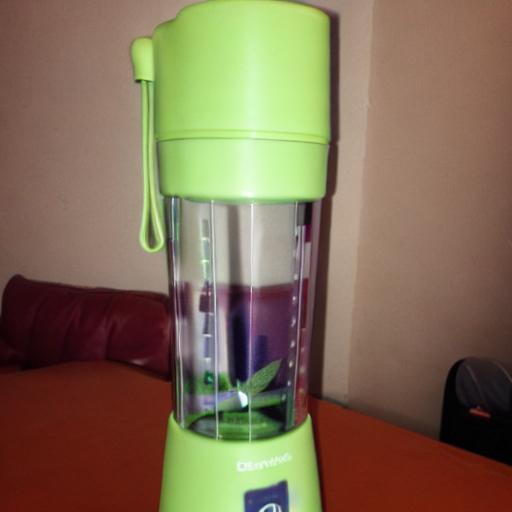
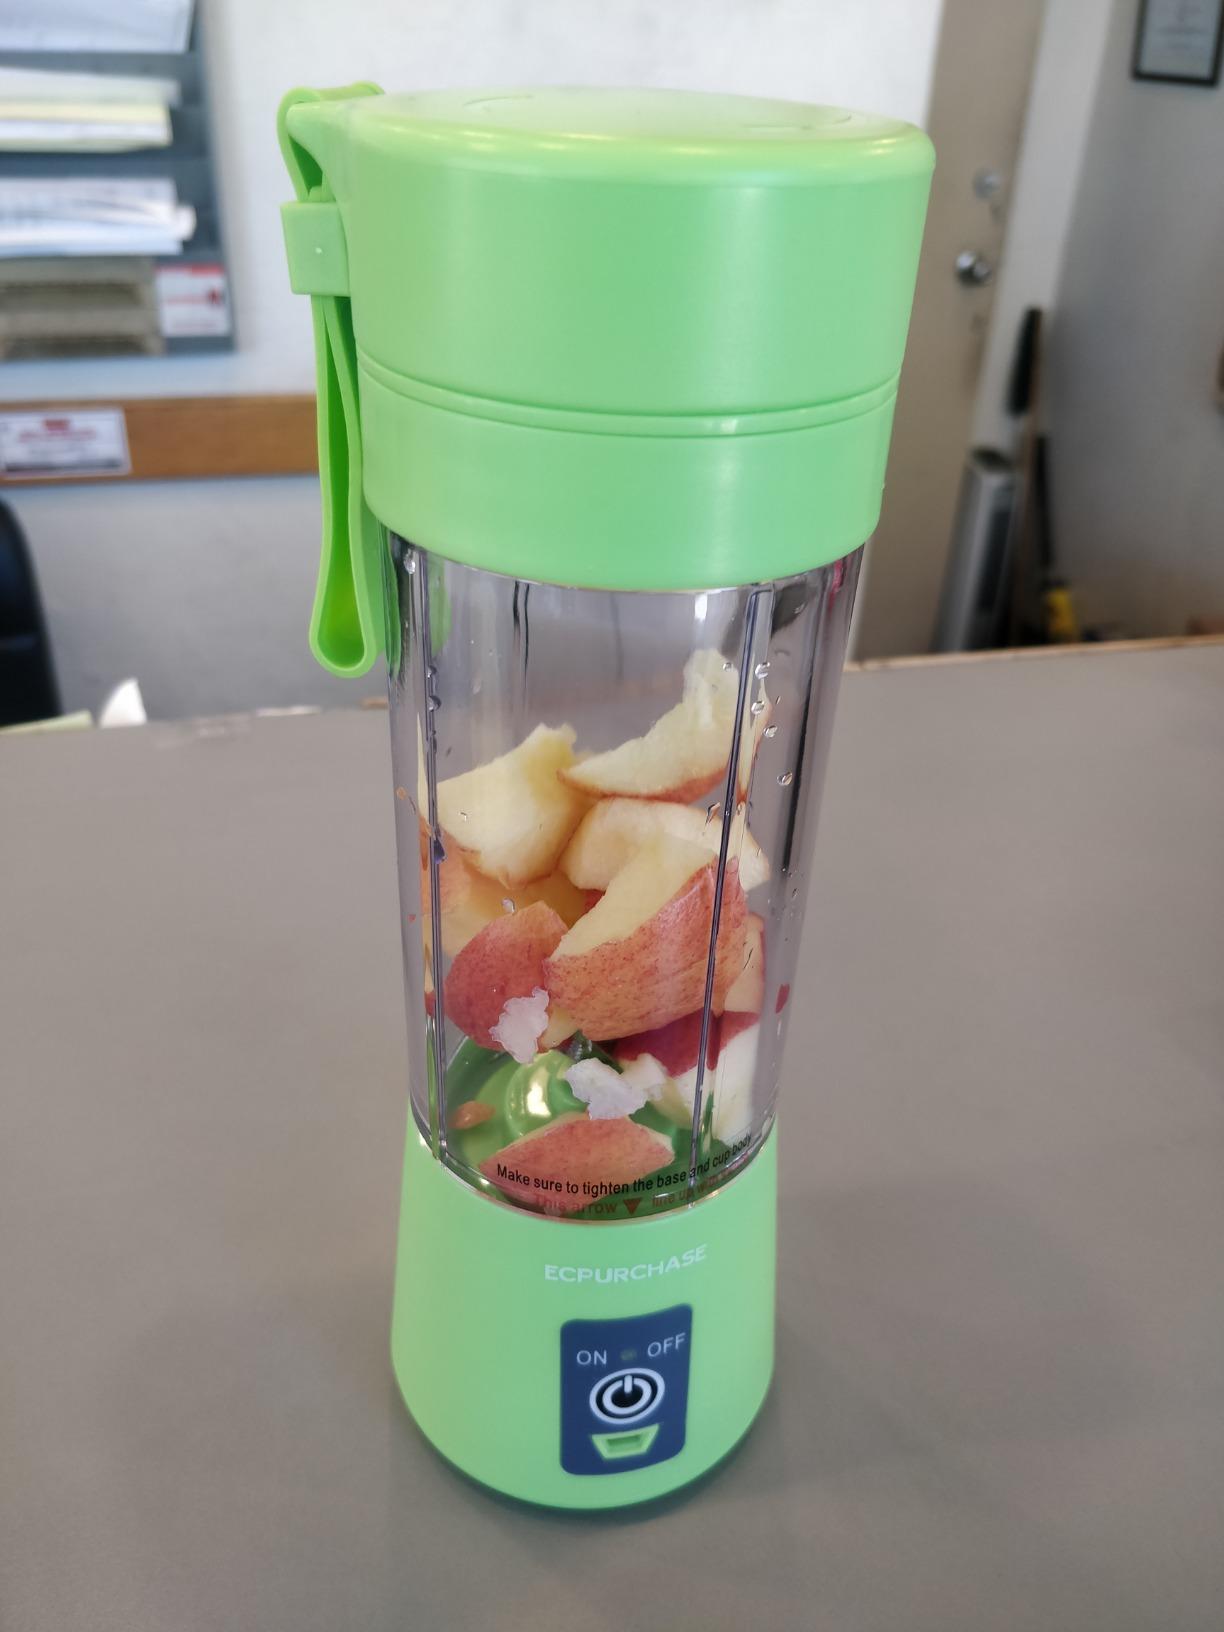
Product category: items_blender
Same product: no